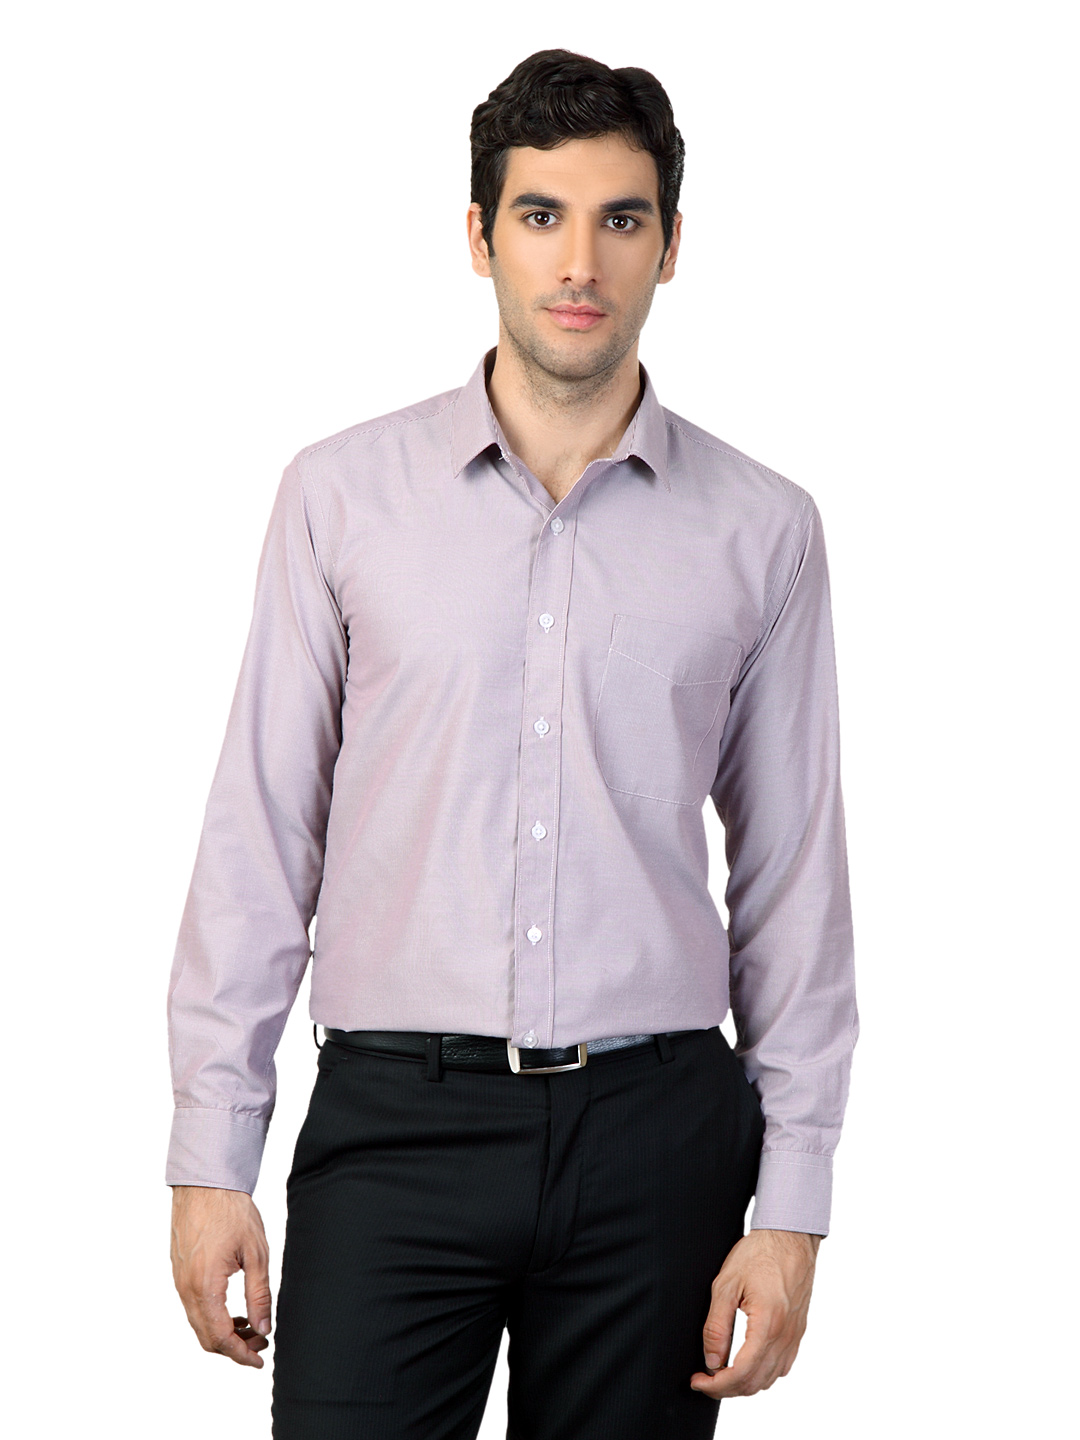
Mark Taylor Men Maroon Striped Shirt
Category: Apparel / Topwear / Shirts
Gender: Men
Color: Burgundy
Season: Summer 2012
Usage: Formal